Kyung-hwa Choi-ahoi

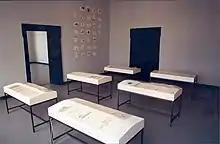
Exhibition View "Fern und Nah", 2001 (Far and Near)

In 2001, Choi-ahoi was awarded the Karl H. Ditze Prize in Hamburg for her diploma work. From 2001 to 2003, after graduating, she completed postgraduate studies with Werner Büttner. Since 2011, Choi-ahoi has been working as a university lecturer alongside her own artistic work, initially as a lecturer in drawing at the Hamburg University of Applied Sciences, Faculty of Design, Media and Information. In 2015 she accepted a professorship for drawing at the University of the Arts Bremen in the master studio of the School of Visual Combinations, which artistically combines the fields of typography, drawing, editorial design and publishing.